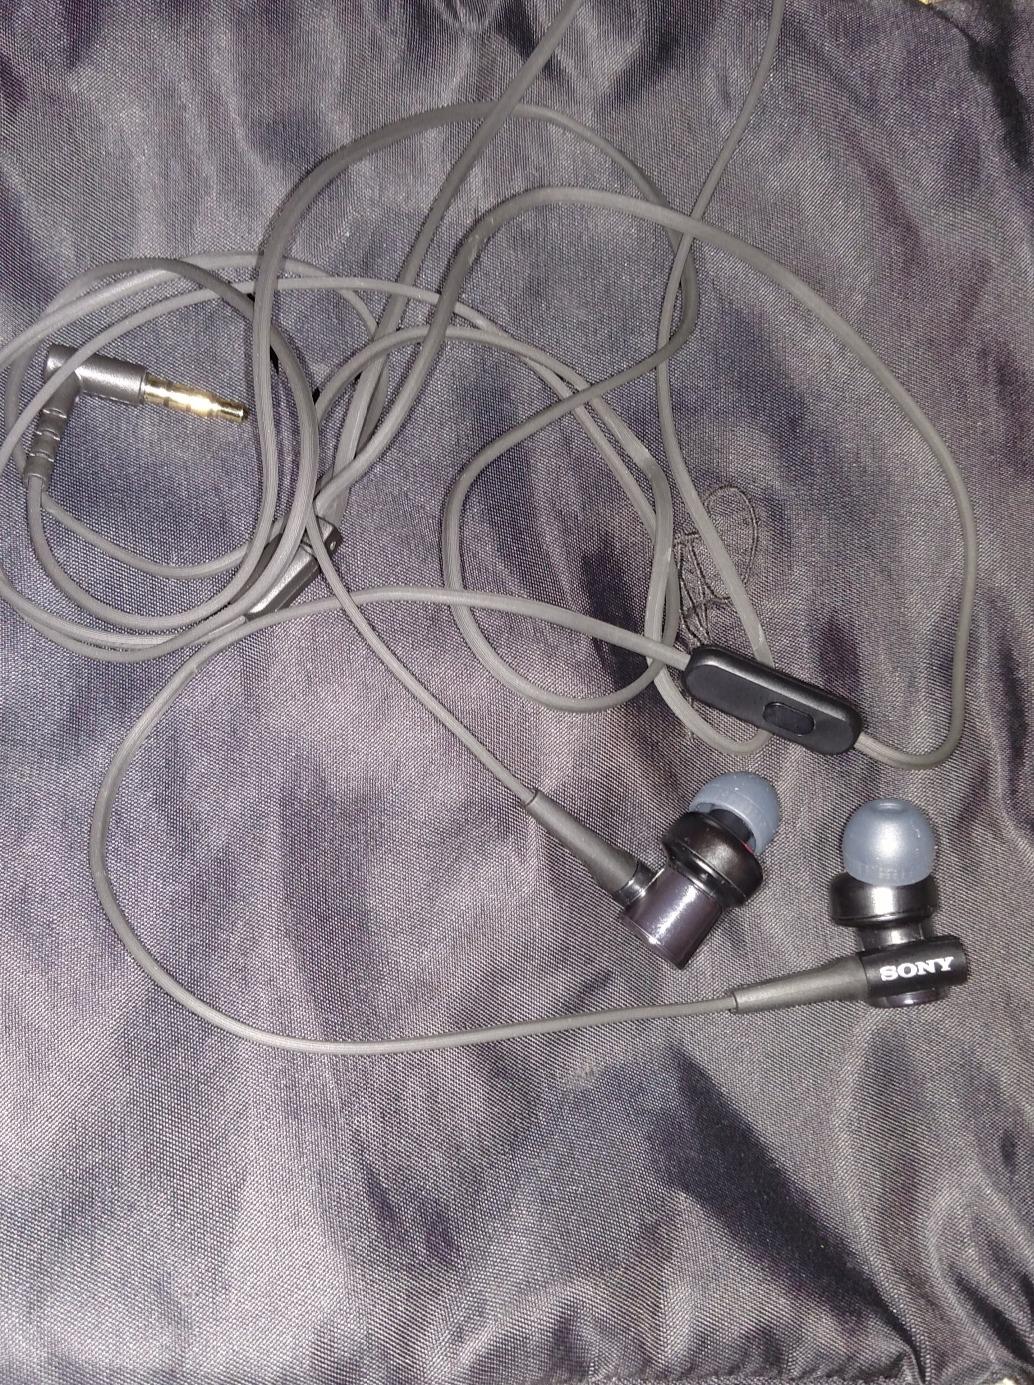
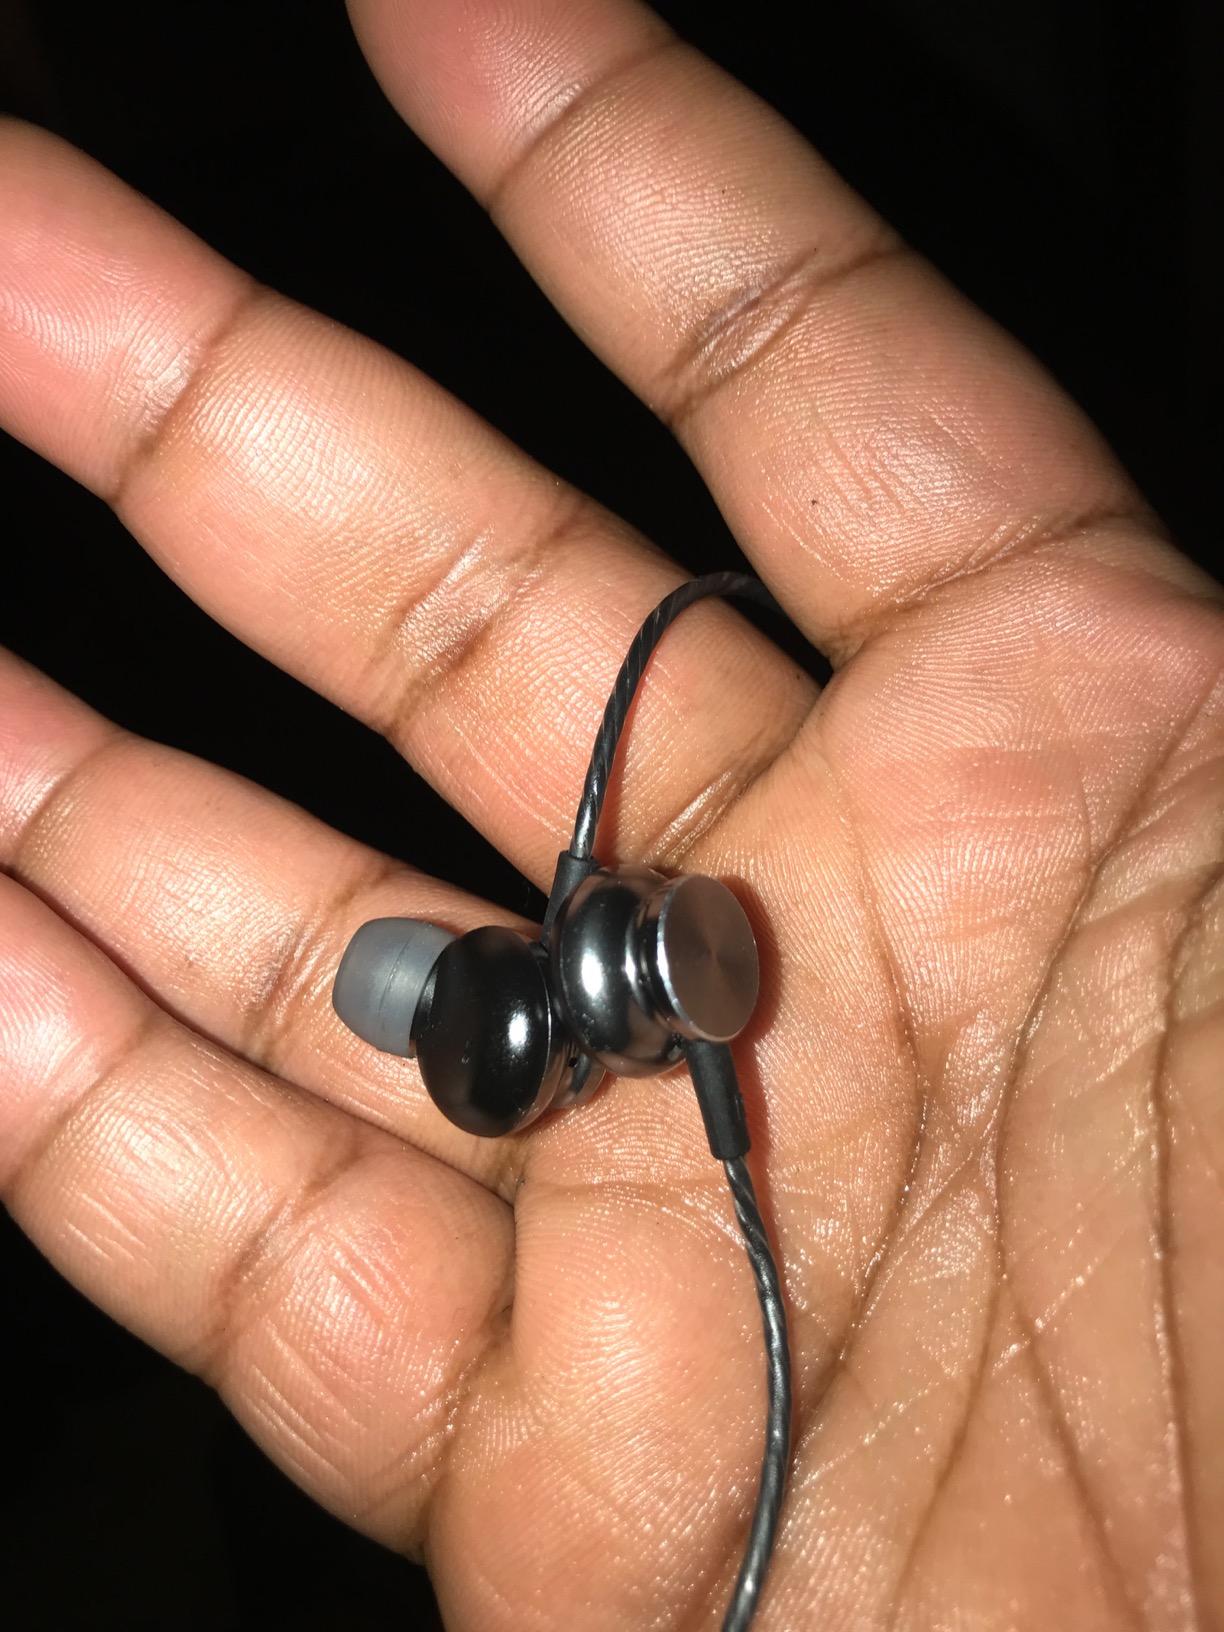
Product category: headphones
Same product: no